List of Hindi film families

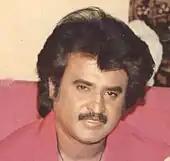
Rajinikanth

The Mukherjee-Samarth family has been active in the film industry since the 1940s when Rattan Bai, mother of actor Shobhana Samarth, acted in various films. The current members of the Mukherjee-Samarth family working in the industry are actor Tanuja, actress Kajol (married to actor Ajay Devgan), actress Rani Mukerji (married to producer-director Aditya Chopra), actress Tanisha, and actor Mohnish Behl. Their family married the Ganguly brothers. The Mukherjees and Samarths came together by marriage between producer Sashadhar Mukherjee and Sati Devi's son Shomu Mukherjee and Shobhana Samarth and director Kumarsen Samarth's daughter Tanuja. Shomu's cousin married the sister of actor Debashree Roy.